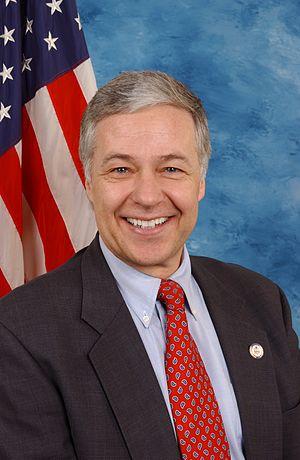
Le deuxième district congressionnel du Maine est l'un des deux districts congressionnels que compte l'État du Maine. Créé en 1821, à partir du 15ᵉ district du Massachusetts, il élit tous les deux ans un membre de la Chambre des représentants des États-Unis.